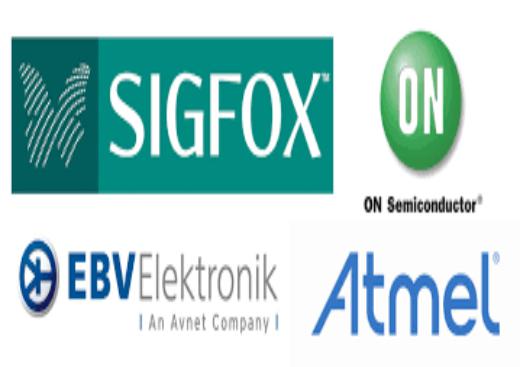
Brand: atamel
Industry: Medical